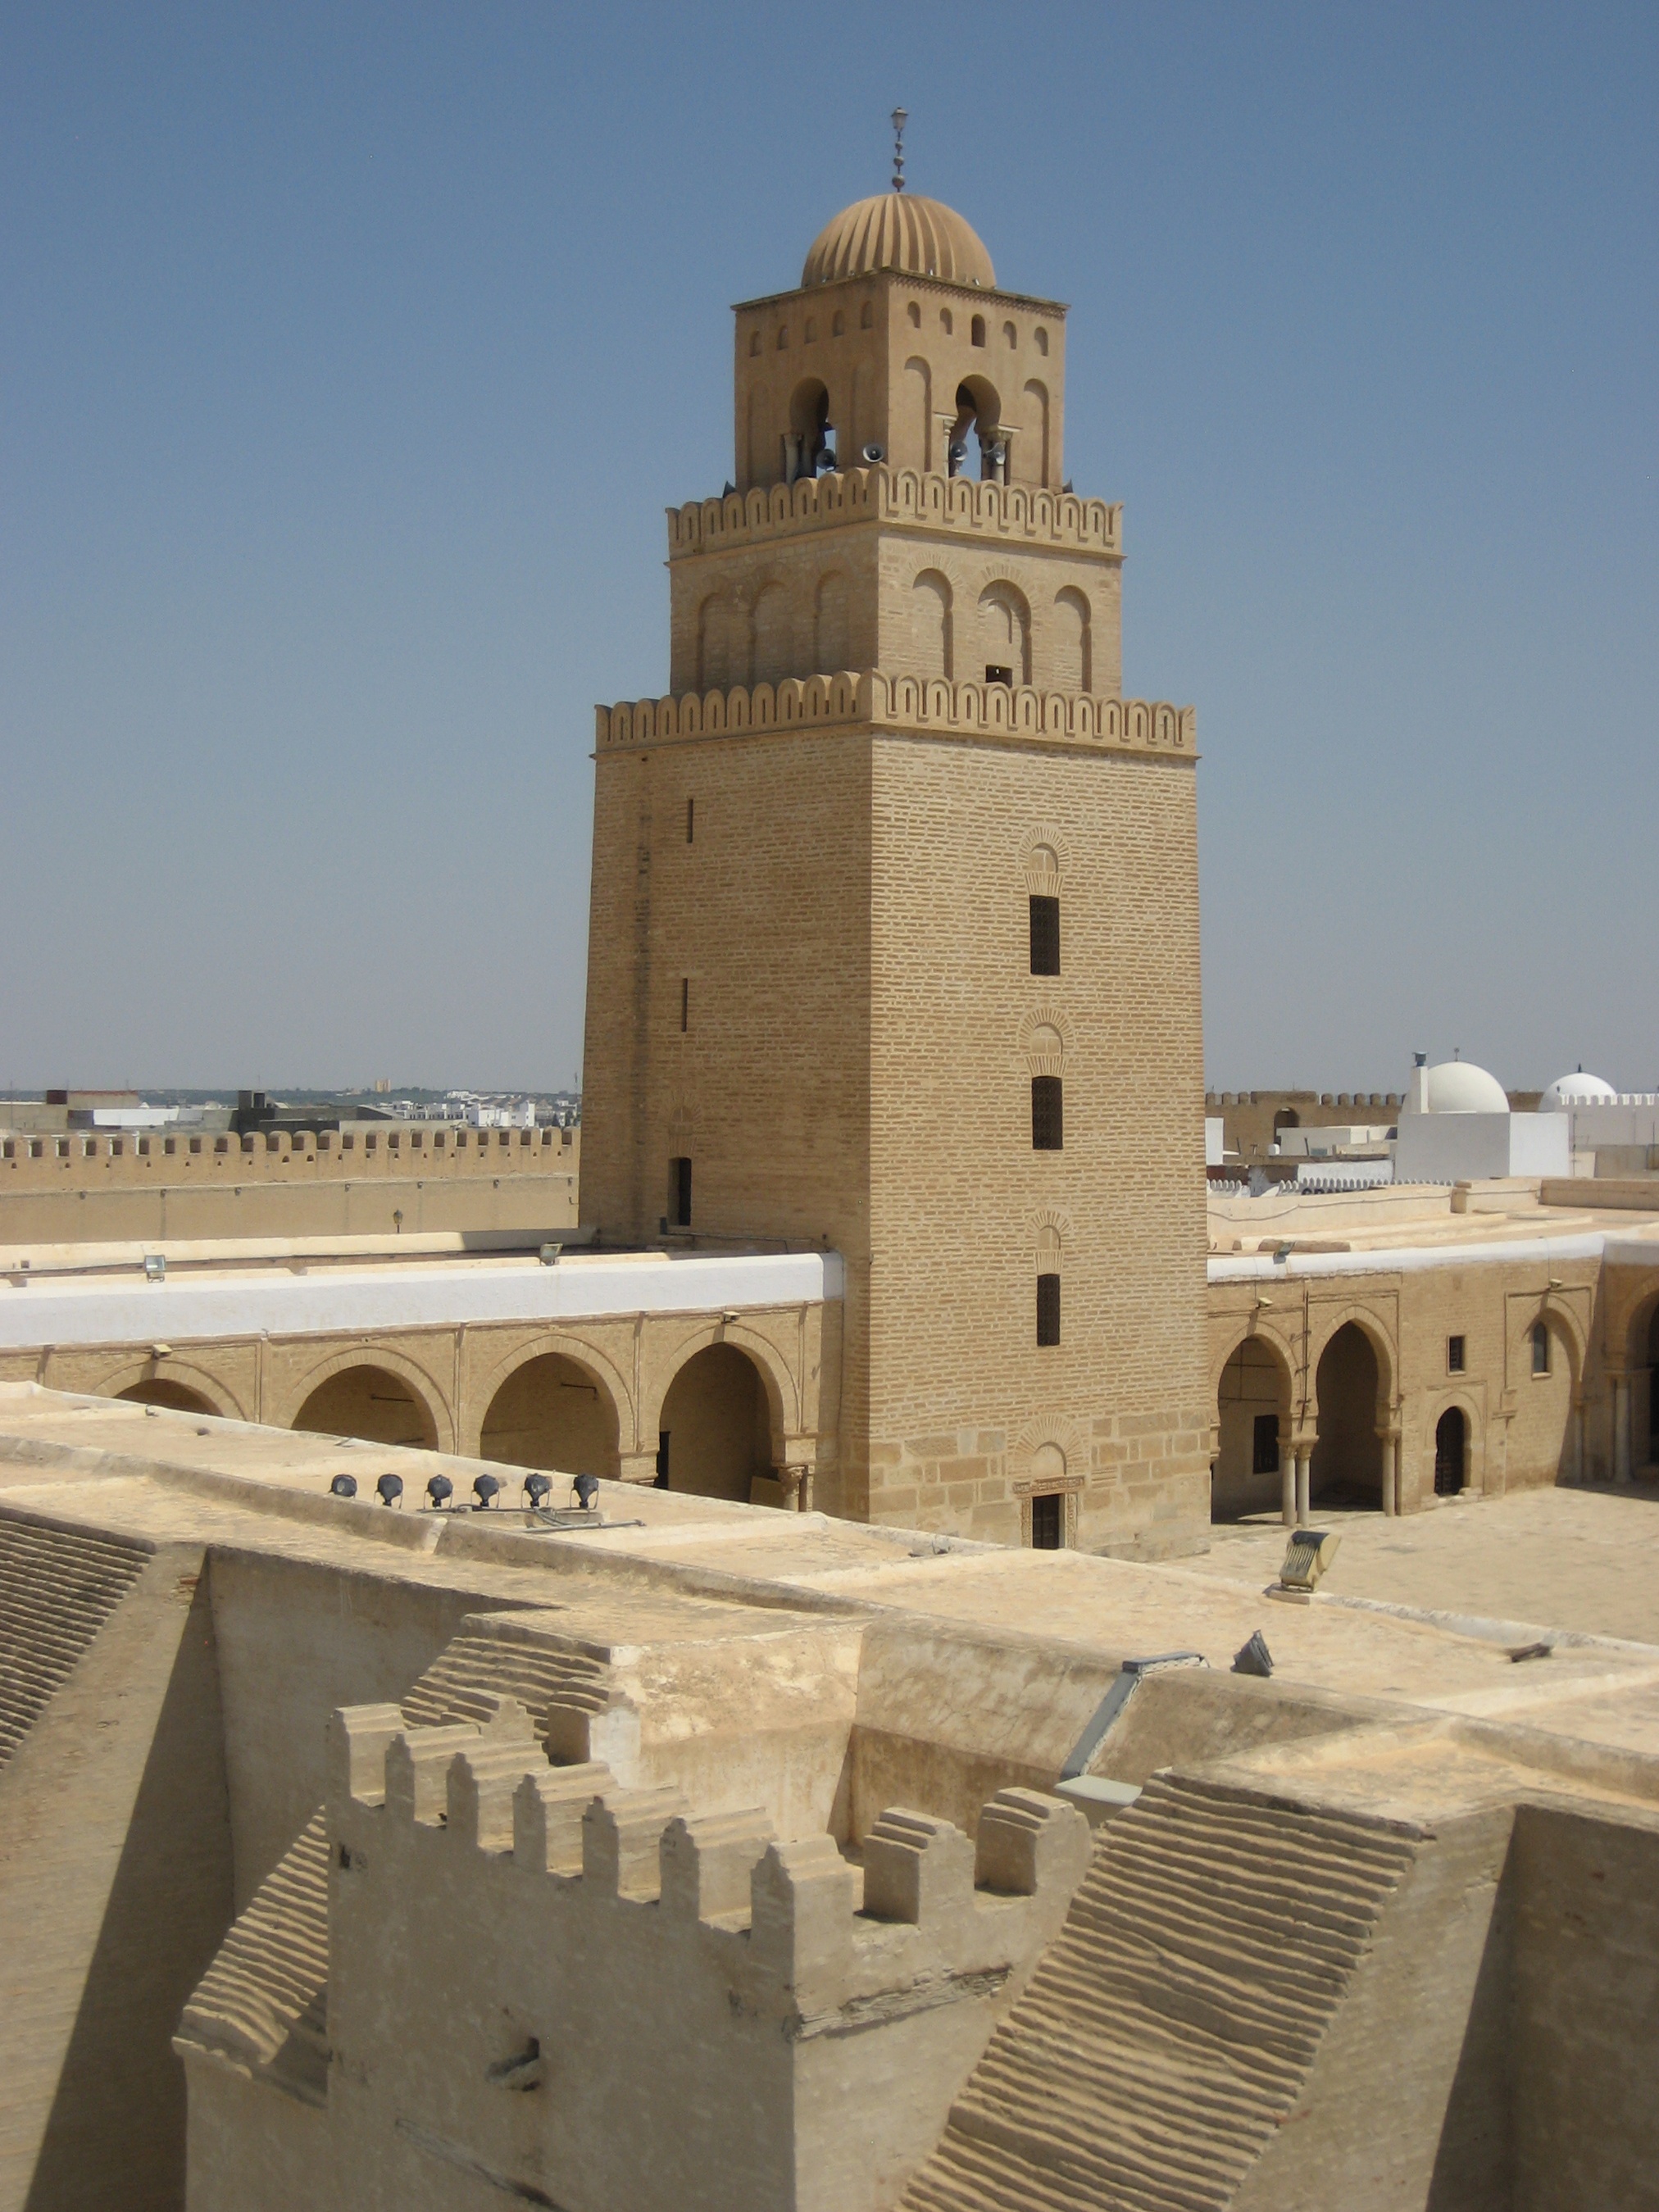
building, monument, tower, landmark, church, place of worship, bell tower, temple, mosque, unesco, basilica, tunisia, historic site, ancient history, ancient roman architecture, great mosque of kairouan, mosque of uqba